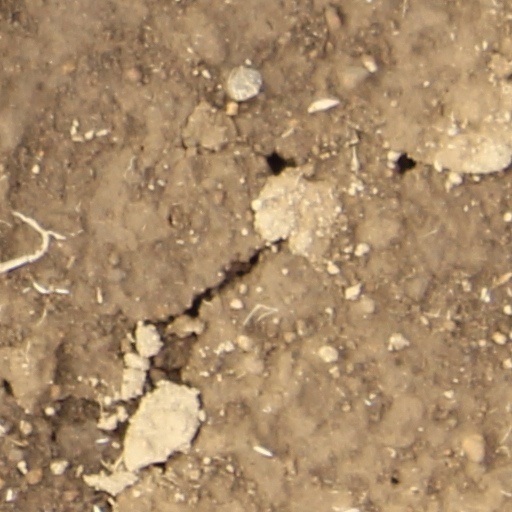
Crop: wheat